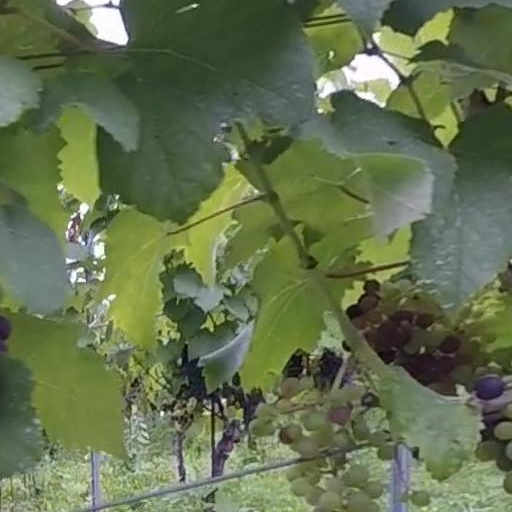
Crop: grape